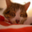
Label: cat